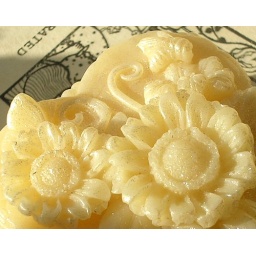
detail-Intricately detailed heart shaped cake in a Victorian style, with swags and flower embellishments, and pretty three dimensional flowers and leaves